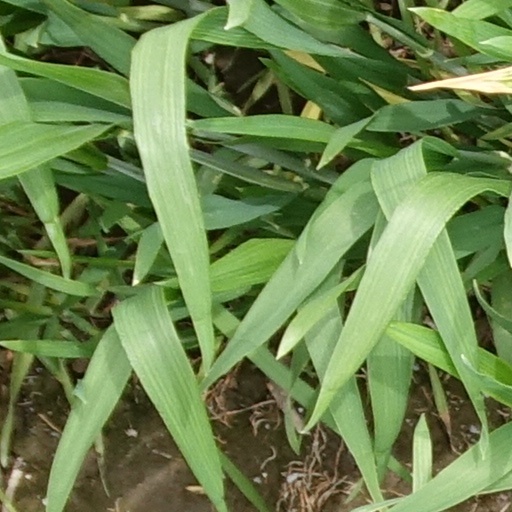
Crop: wheat